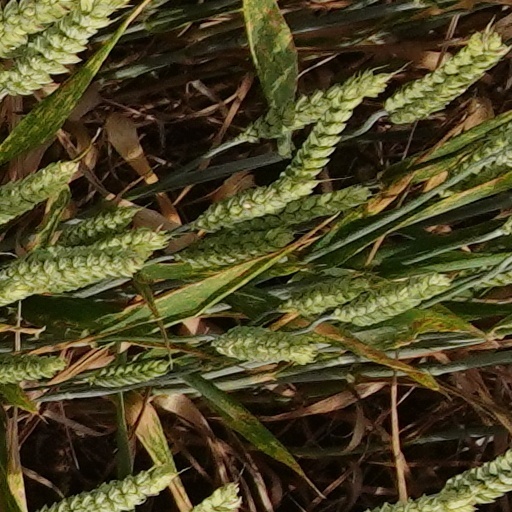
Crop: wheat